Emmelie Prophète

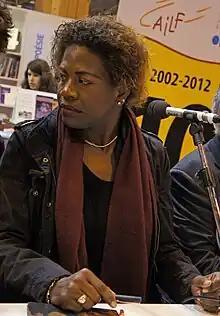
Emmelie Prophète Milcé in 2012

Emmelie Prophète (born June 5, 1971), also known as Emmelie Prophète Milcé, is a Haitian writer and diplomat. From November 2022 till April 2024, she served as the justice minister of Haiti.